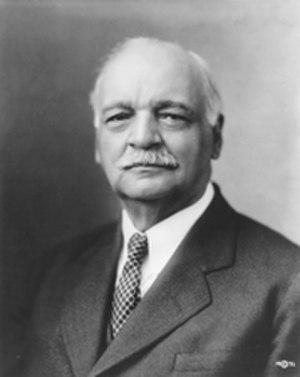
Cet article est une liste des vice-présidents des États-Unis classée par ordre chronologique de début de mandat. Cette dernière peut également être classée par ordre de prénom, par ordre de durée de mandat, par État d'origine, par ordre de prénom du président associé et par ordre de parti politique.
Les Jeux olympiques sont un événement sportif international majeur, regroupant les sports d'été et les sports d'hiver, auxquels des milliers d’athlètes du monde entier participent.
Depuis son admission à l'Union, le 29 janvier 1861, l'État du Kansas élit deux sénateurs, membres du Sénat fédéral.